Shinano-Oiwake Station

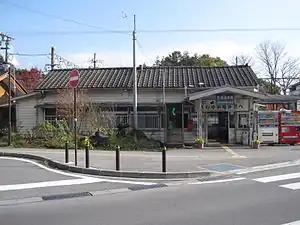
Shinano-Oiwake Station in October 2013

Shinano-Oiwake Station is served by the 65.1 km Shinano Railway Line, and is 7.2 kilometers from the starting point of the line at Karuizawa Station.